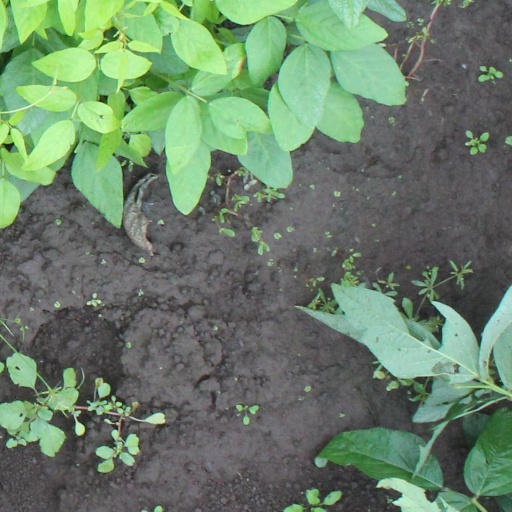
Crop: soybean